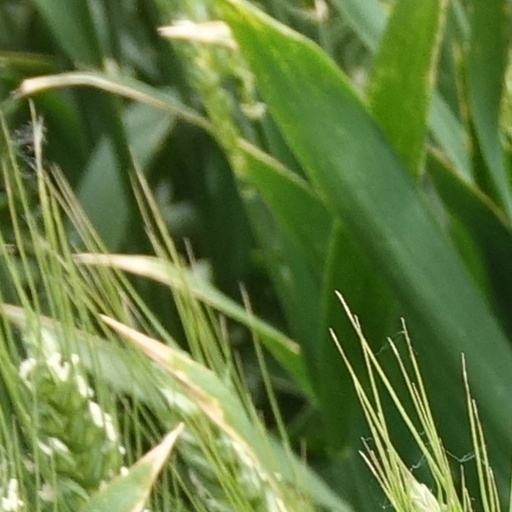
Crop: wheat